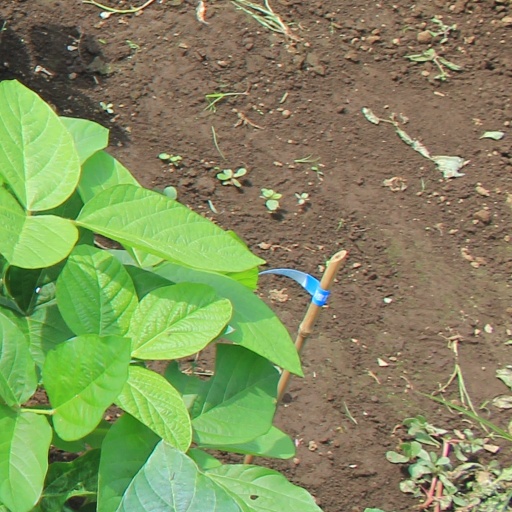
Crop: soybean